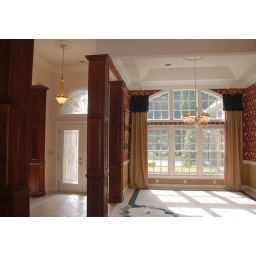
front door and ugly wallpaper and columns in dining room